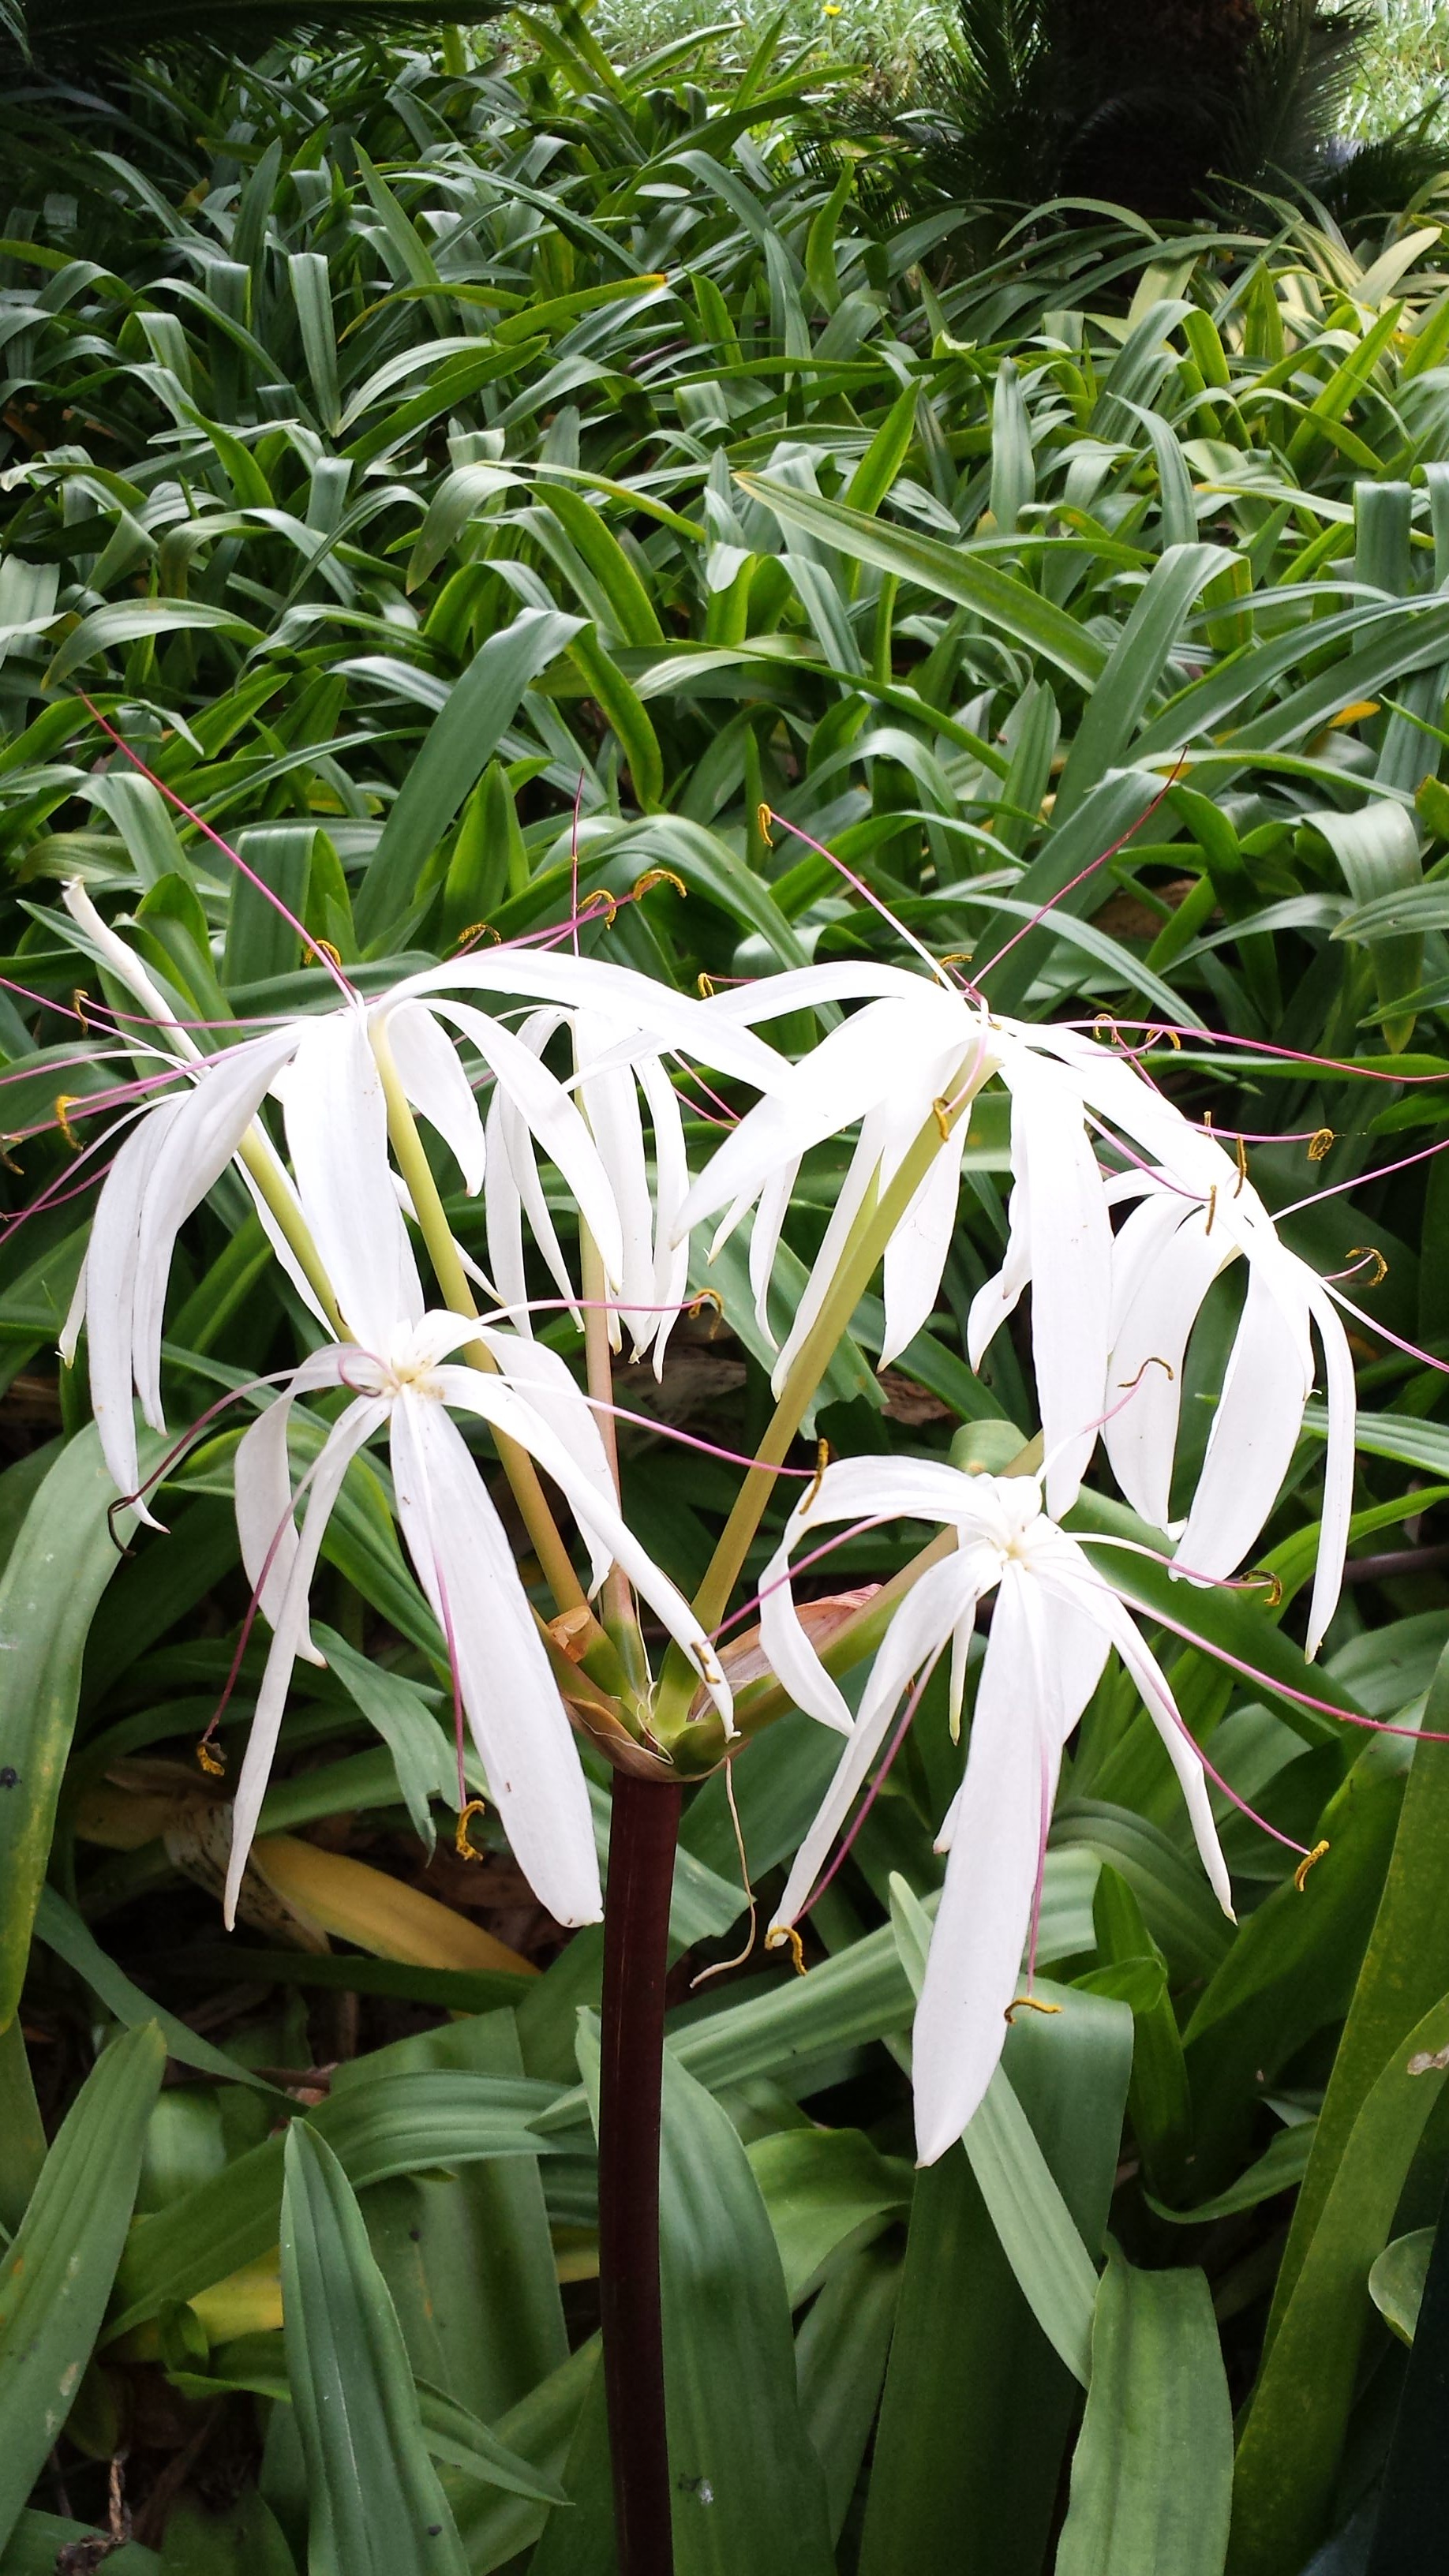
grass, plant, leaf, flower, bloom, green, tropical, botany, flora, lily, snowdrop, flowering plant, hymenocallis, land plant, crinum, hymenocallis littoralis